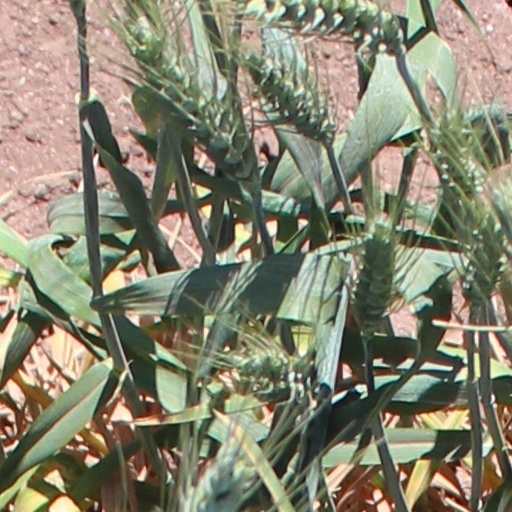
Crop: wheat